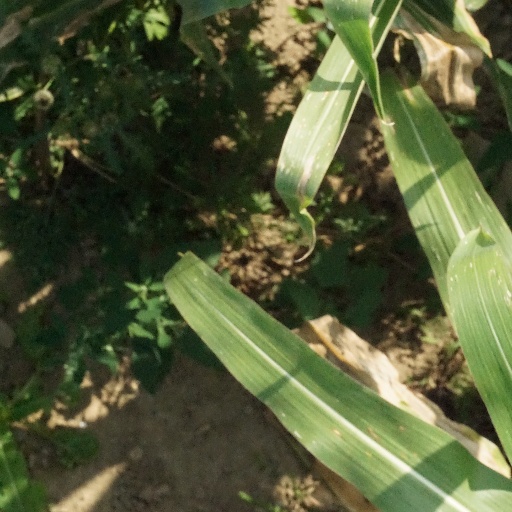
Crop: maize; corn